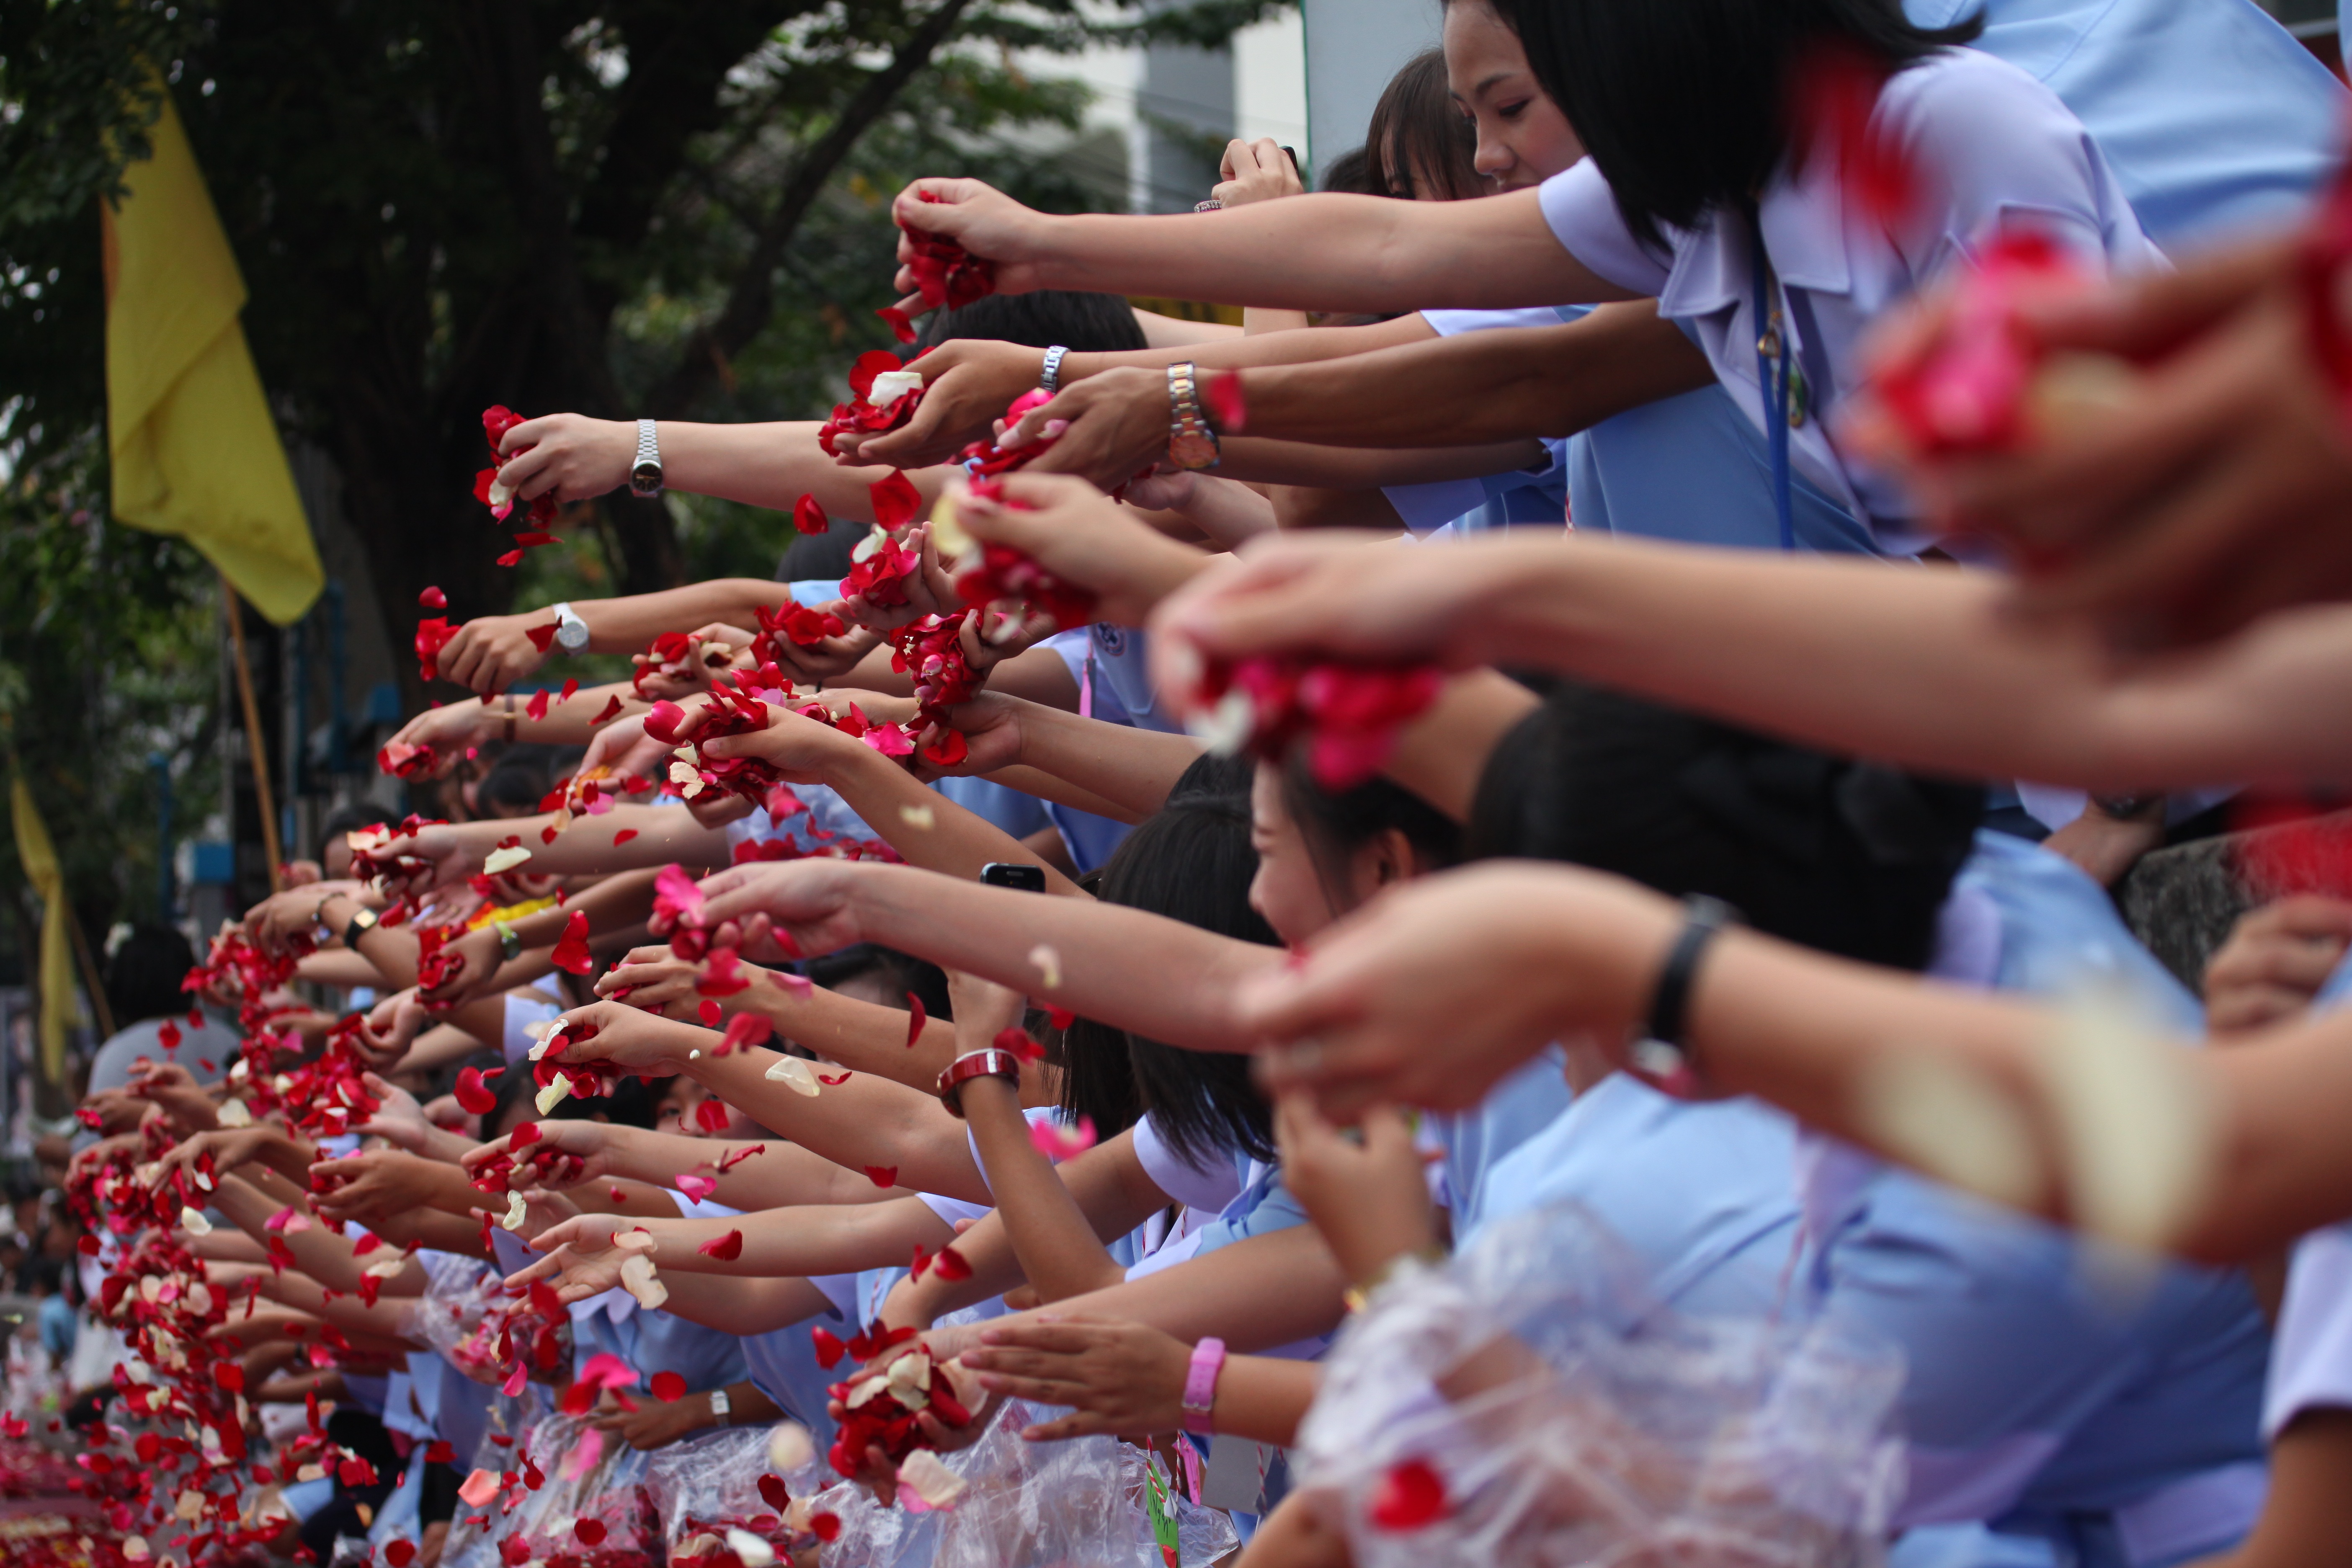
people, flower, crowd, peace, buddhism, thailand, ceremony, festival, gold, temple, million, bangkok, tradition, rose petals, wat, belief, buddhists, dhammakaya pagoda, phra dhammakaya, more than, budhas